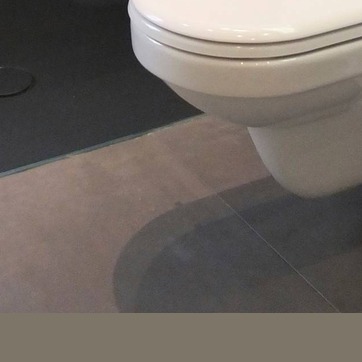
Material: tile